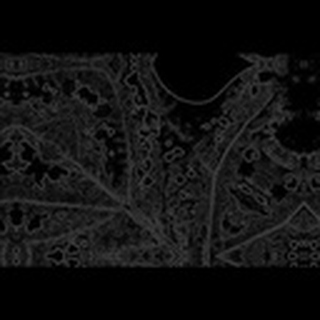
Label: cotton_target_spot